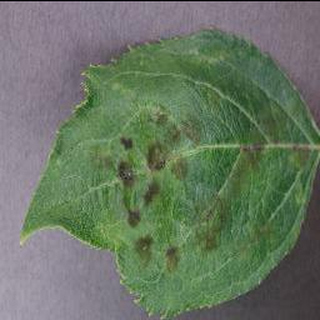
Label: apple_apple_scab